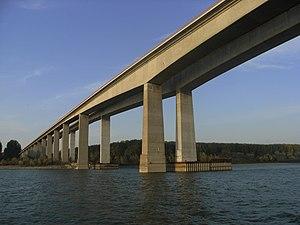
L’autoroute A1 est une autoroute majeure de Serbie qui relie entre elles les frontières serbo-hongroise et serbo-nord - macédonienne passant près des villes de Subotica, Novi Sad, la capitale Belgrade, Niš, Leskovac et Vranje. Elle est également appelée « Corridor 10 » ou « E75 ». C’est aussi la plus longue autoroute de Serbie avec ses 584 kilomètres. Cette autoroute fait partie de la route européenne 75 et devrait être achevée en septembre 2022.
Les routes de Serbie constituent l'épine dorsale des transports en Serbie. Le réseau est constitué de 40 845 km de routes, dont 5 525 km de routes nationales de « catégorie I », 11 540 km de routes nationales de « catégorie II », 23 780 km de routes locales et 963 km d'autoroutes. Le réseau routier est géré par l'entreprise publique "Putevi Srbije".
Le pont de Beška est un pont franchissant le Danube dans le nord de la Serbie.
Le réseau autoroutier serbe est en grande partie à péage. En 2019, ce réseau compte 963 km de route. Depuis le 1ᵉʳ juin 2018, la vitesse est limitée à 130 km/h. La première liaison autoroutière a été inaugurée en 1970, la section dans Belgrade qui fait partie aujourd'hui de l'autoroute A3. Une seconde liaison a été inaugurée 7 ans plus tard entre la 17 Mostar de l'autoroute A3 et la 32 Umčari qui fait partie de l'autoroute A1.